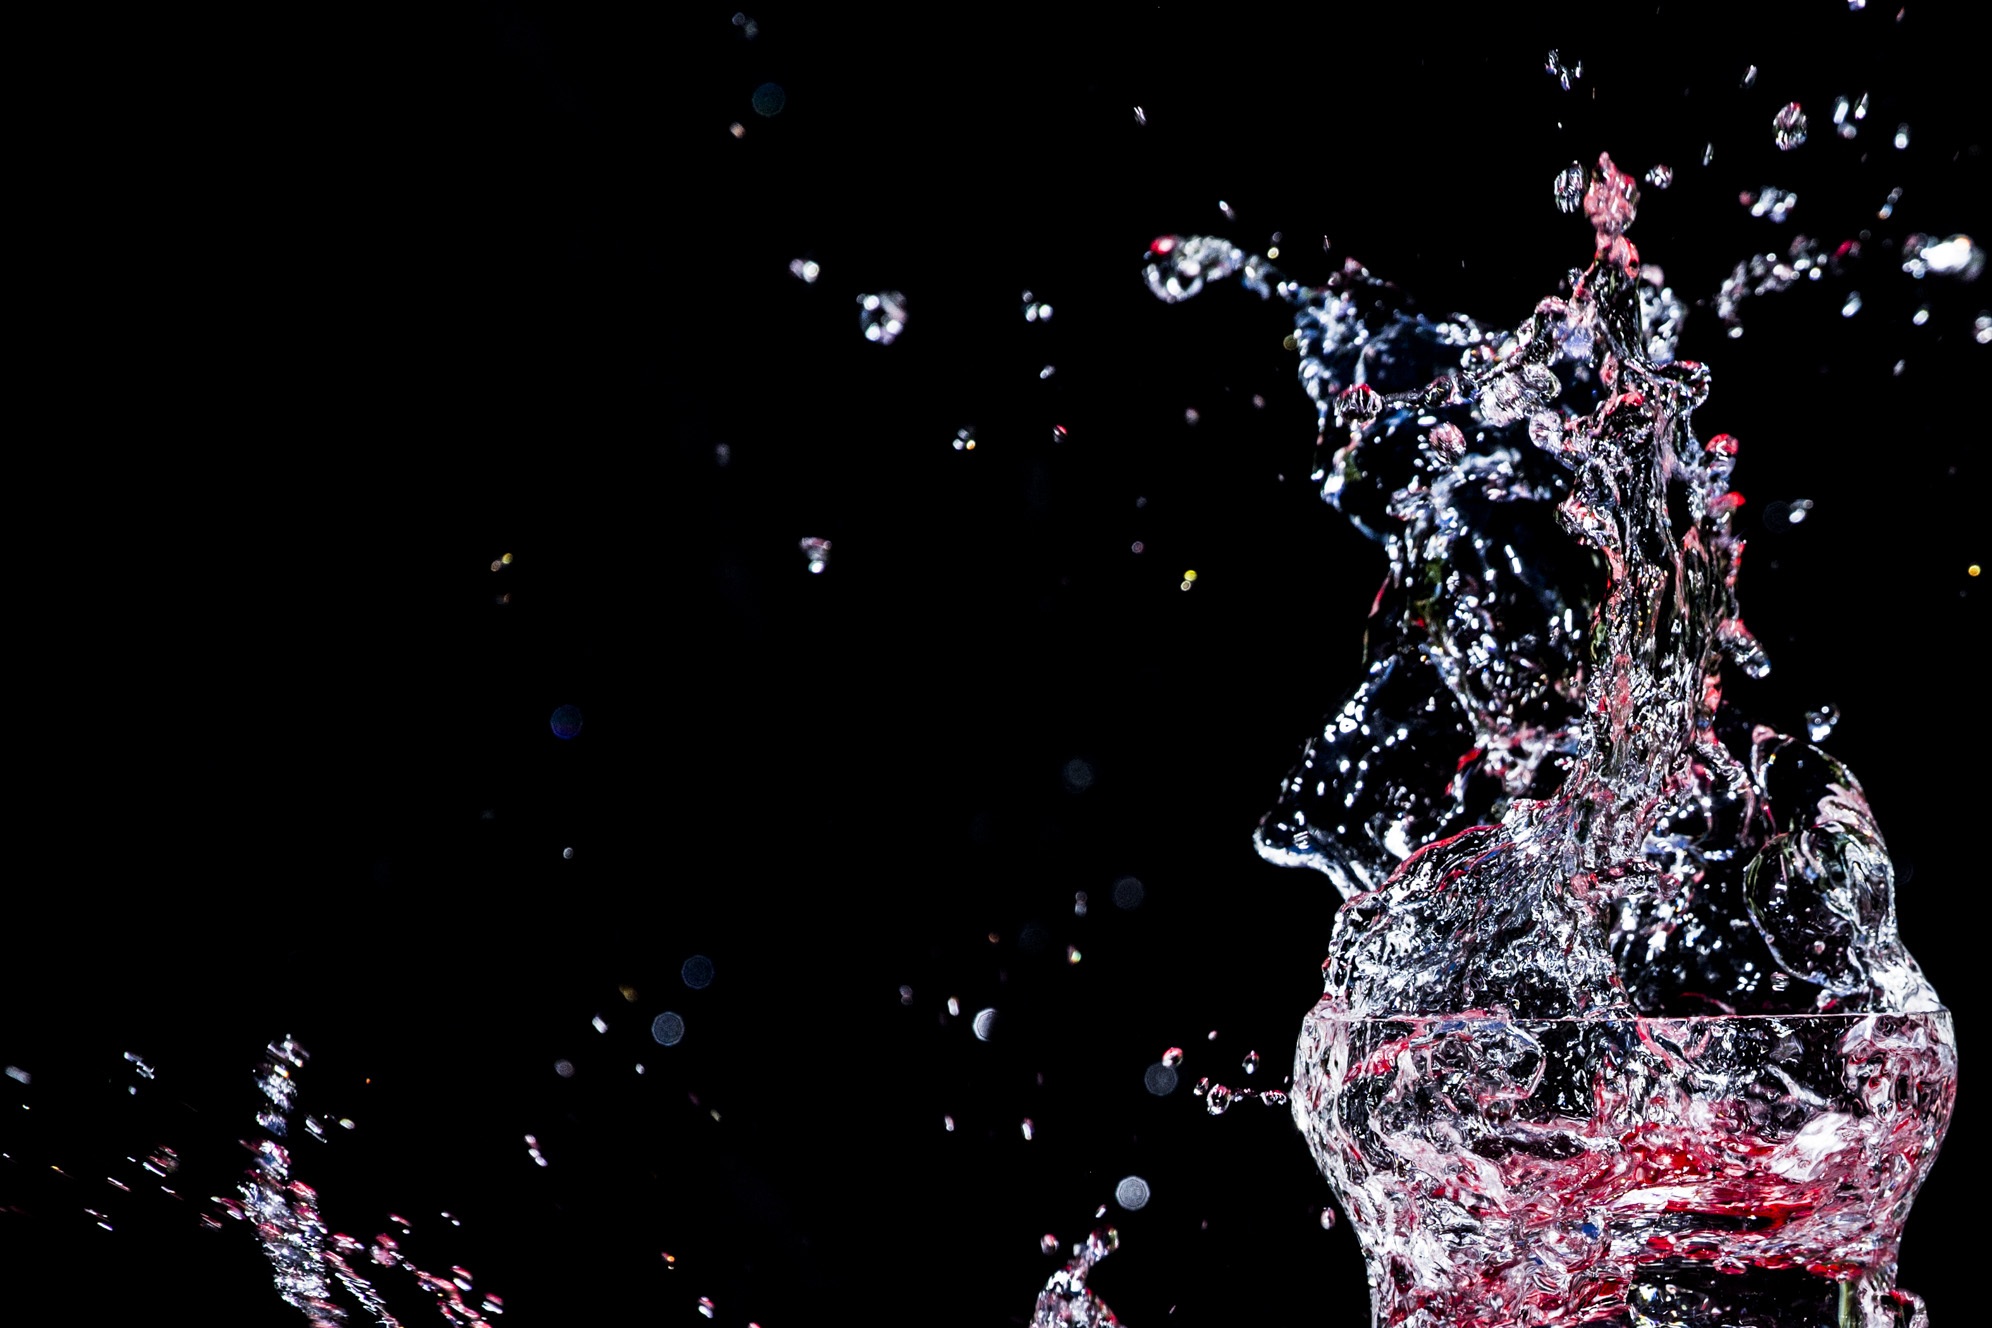
water, sky, night, glass, celebration, space, fresh, drink, darkness, black, healthy, alcohol, world, cool image, drinking, champagne, sant, cool photo, bubbly, spetters, pande, enjoyable, computer wallpaper